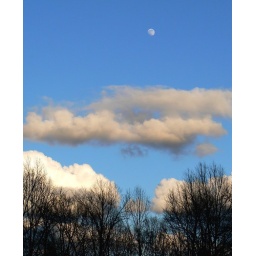
The sky had some very cool low clouds this evening....love that you can see the moon above the clouds... :-)